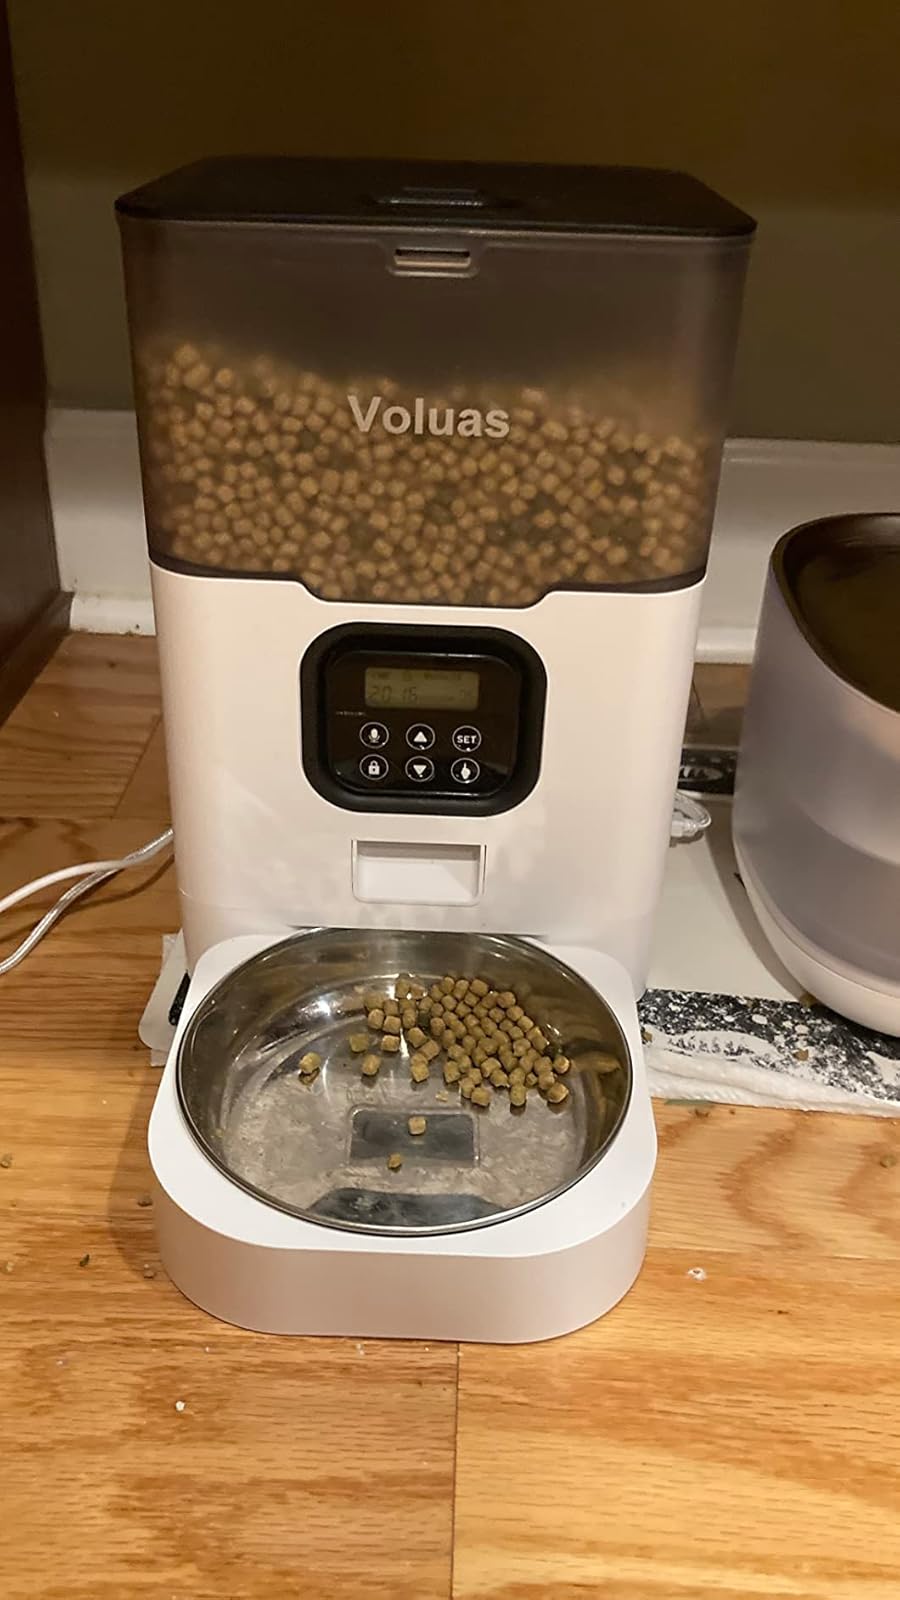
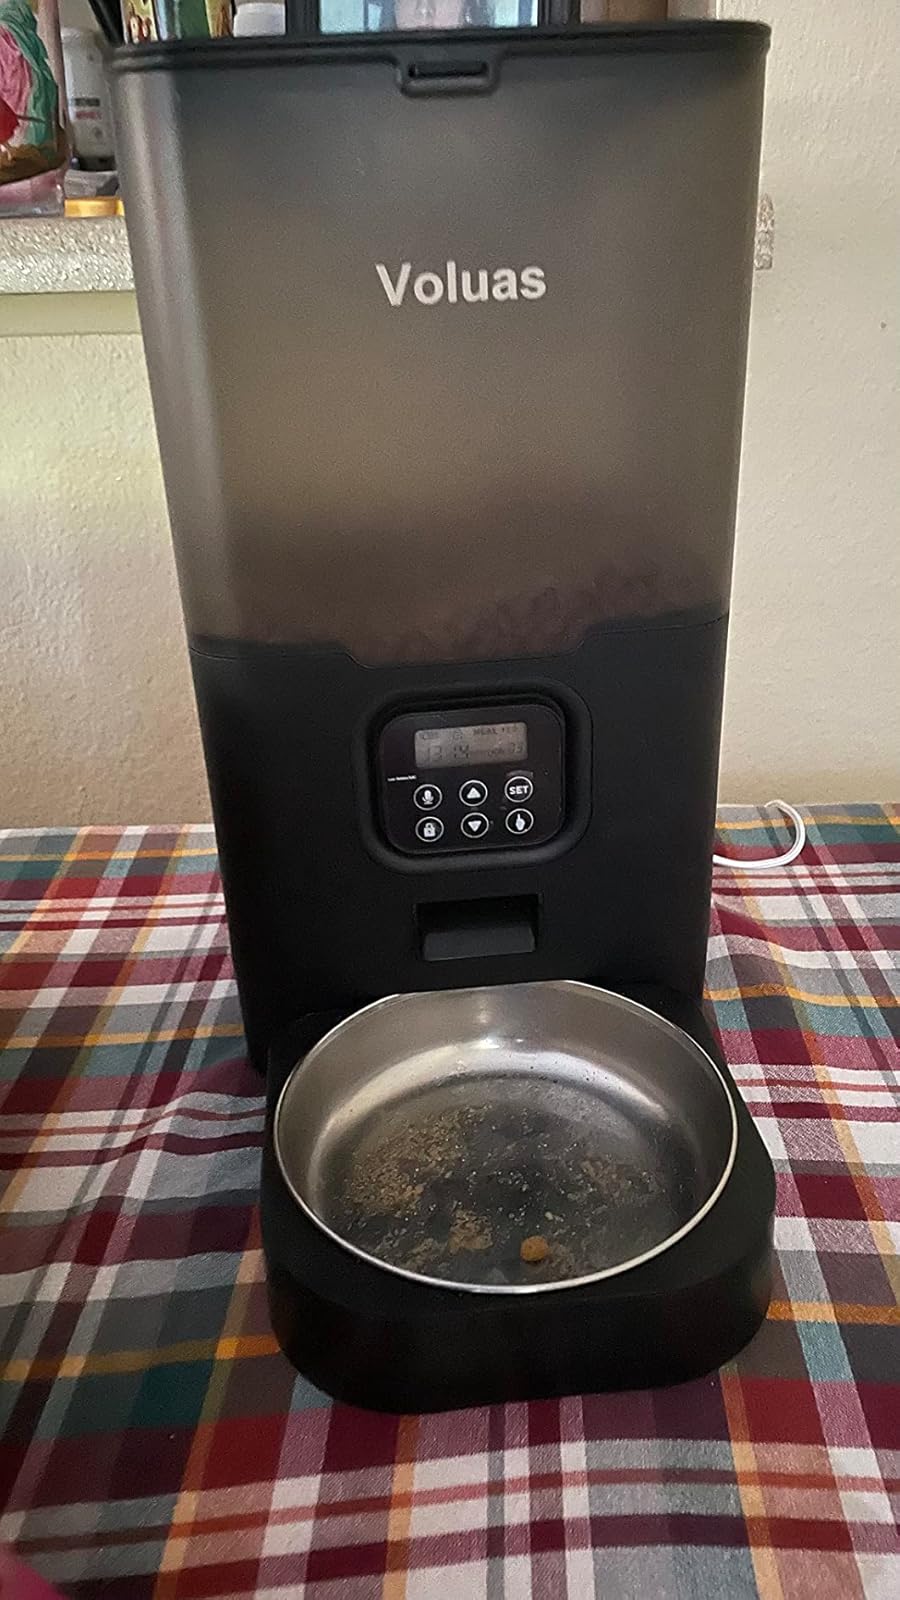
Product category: items_feeder
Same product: no